Charles Burney (schoolmaster)

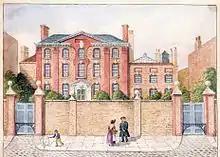
Burney's Academy in Greenwich in the 19th century

A native of London, he was the son of Charles Burney, a music historian, and his first wife, Esther Sleepe. He was a brother of the novelist and diarist Fanny Burney and the explorer James Burney, and a half-brother of the novelist Sarah Burney.